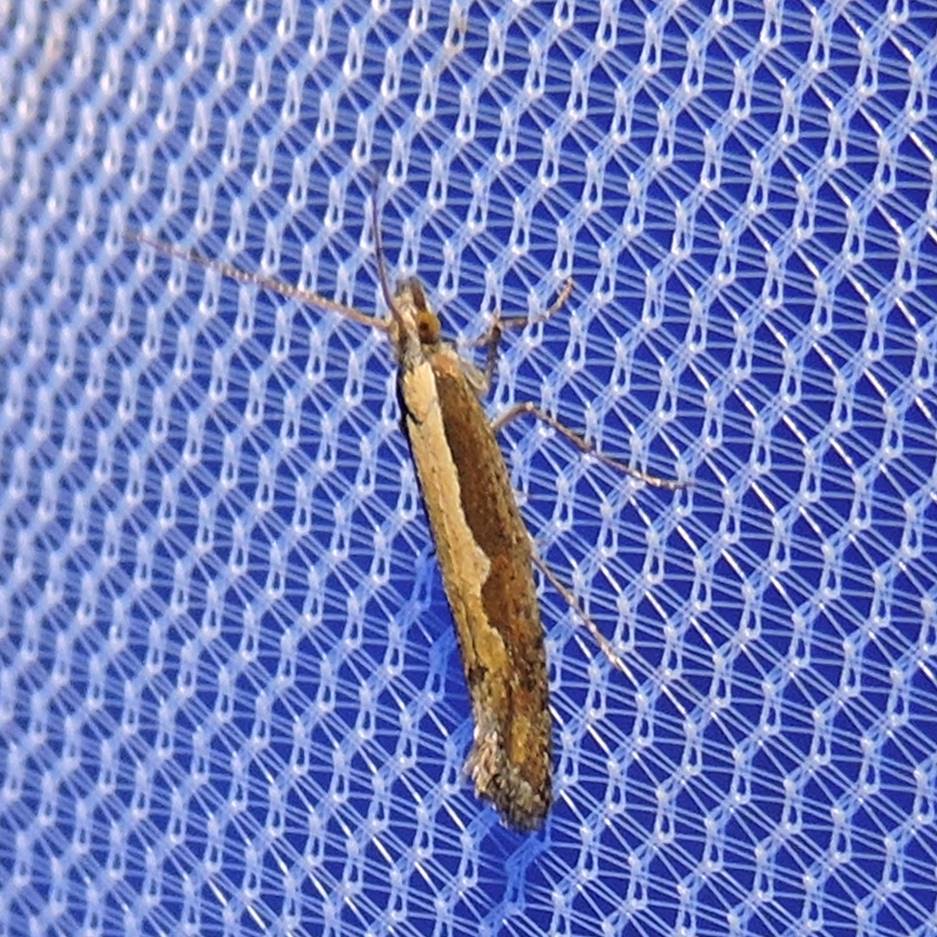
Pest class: diamondback_moth